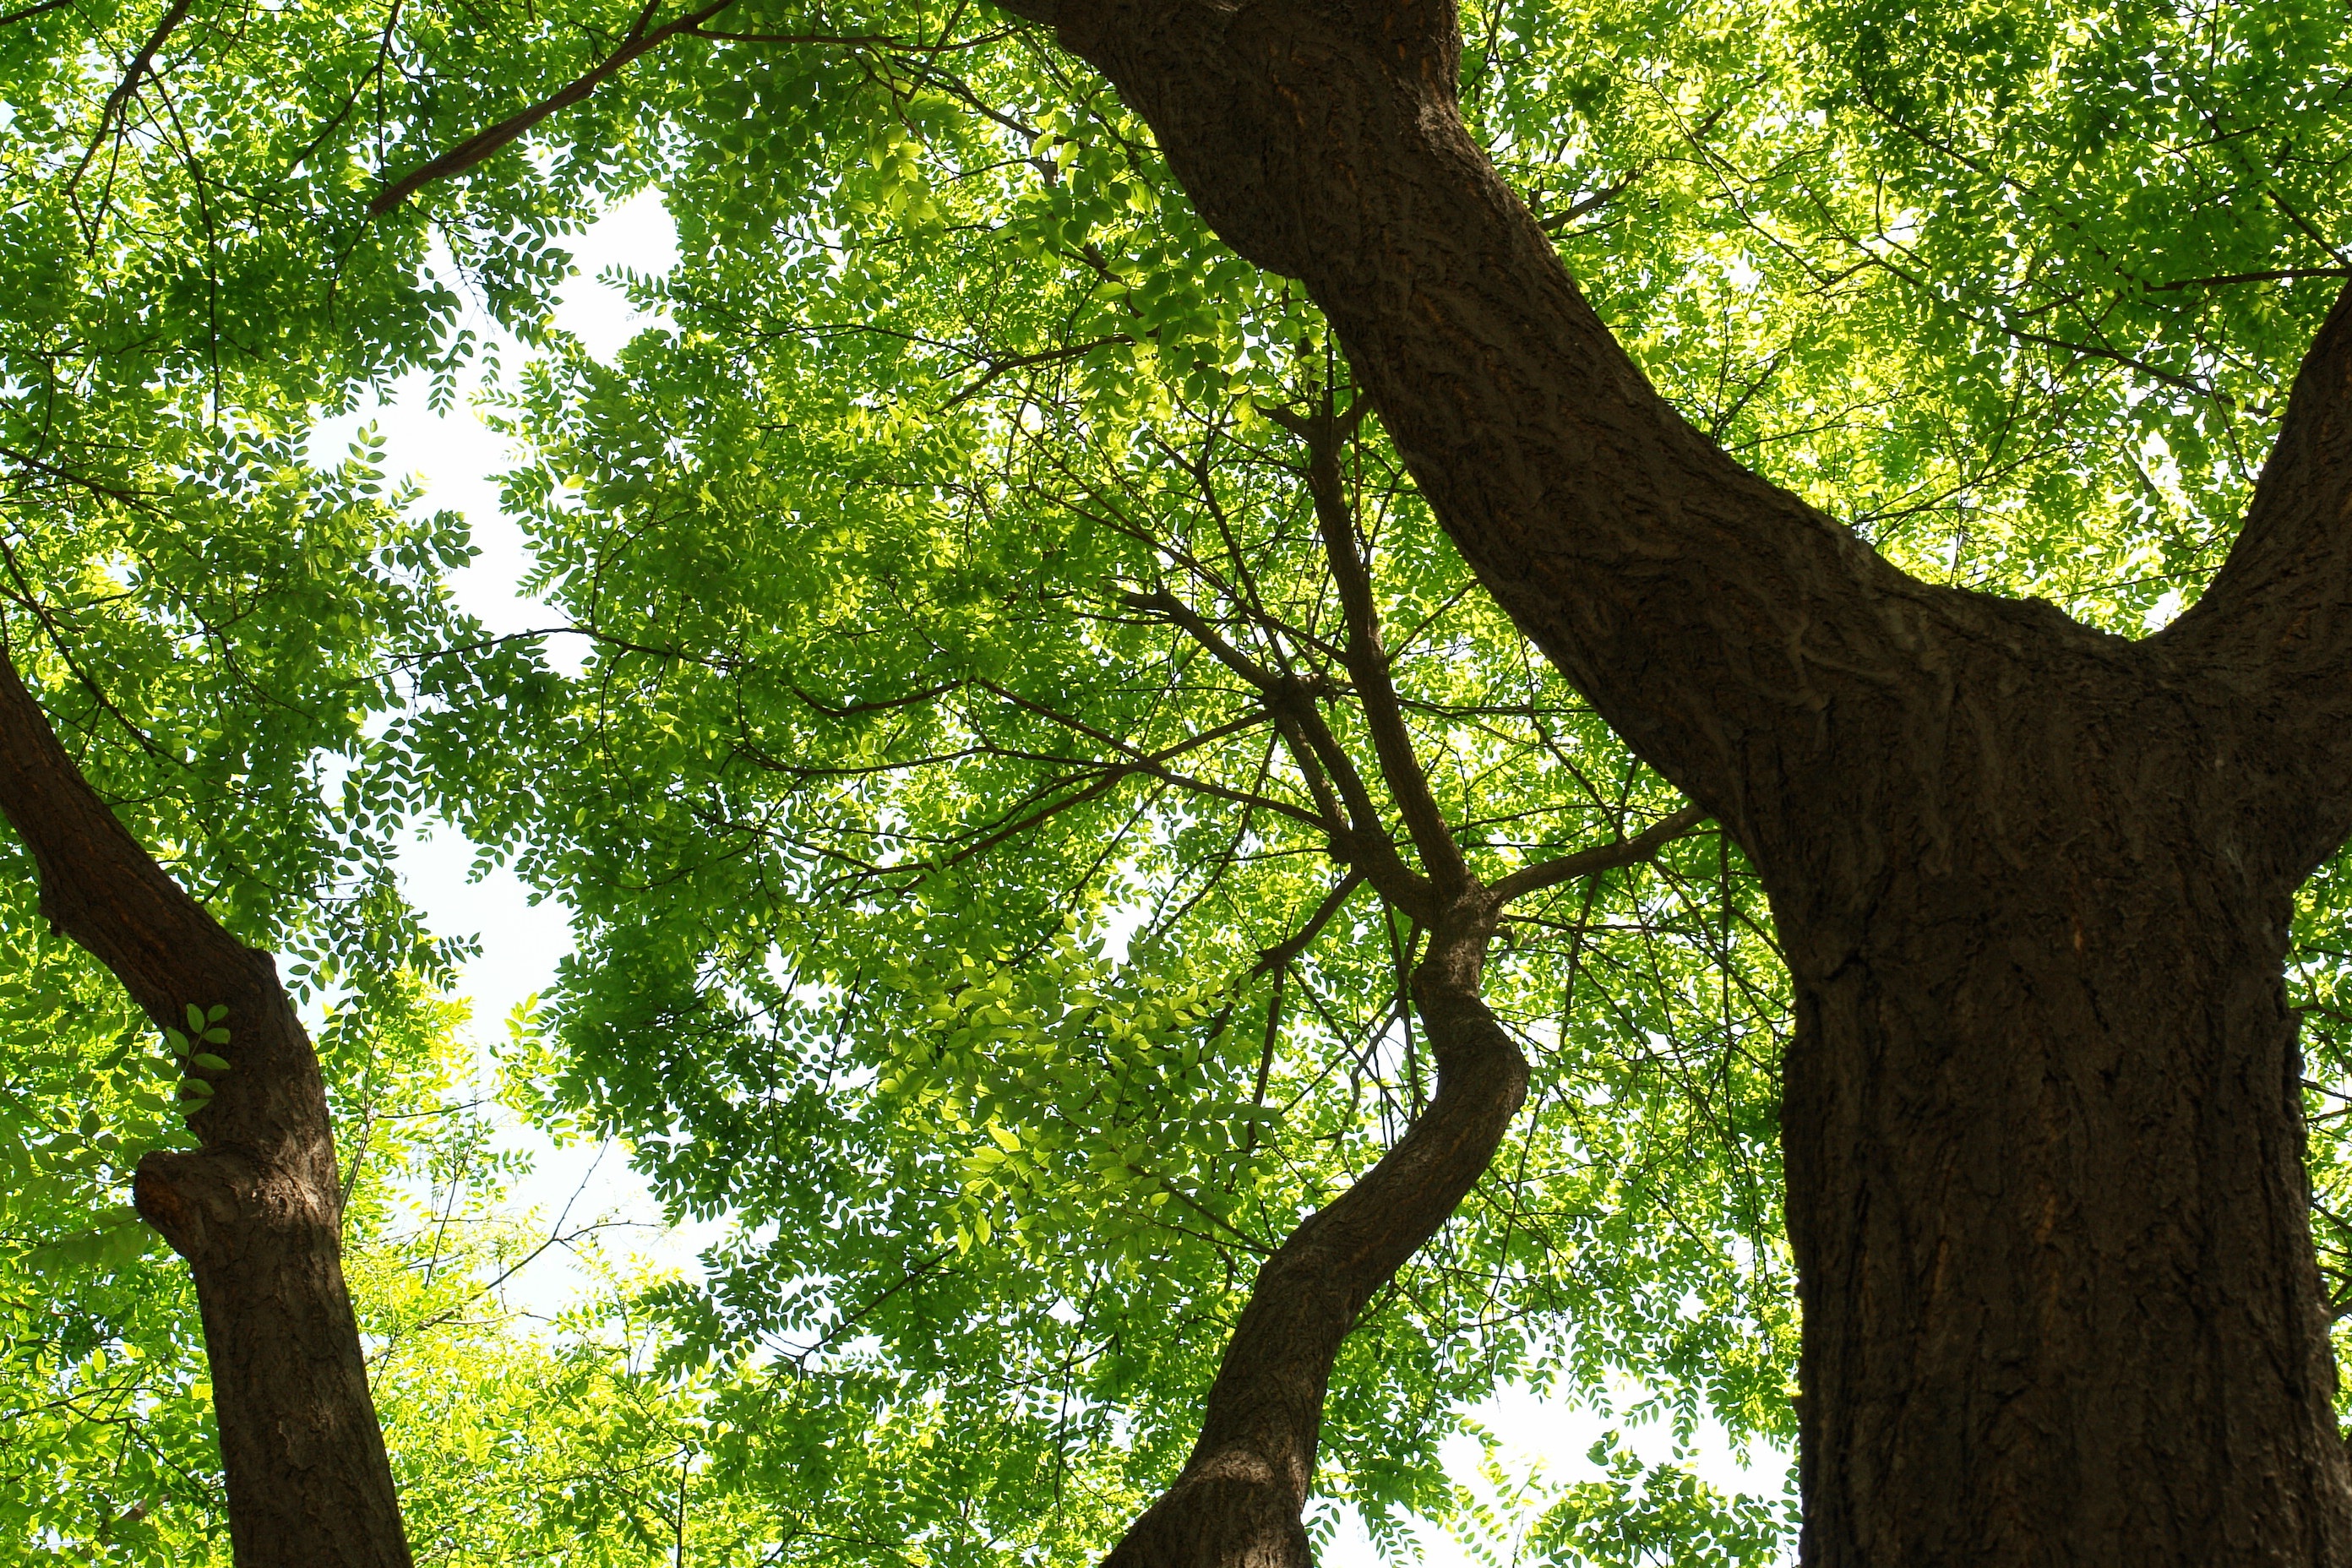
tree, nature, forest, branch, plant, sunshine, sunlight, leaf, flower, trunk, green, jungle, autumn, botany, flora, trees, deciduous, oak, grove, woodland, habitat, ecosystem, the leaves, flowering plant, big trees, natural environment, woody plant, land plant